Vivian Hösch

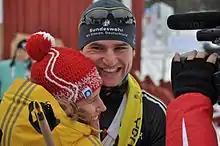
Vivian Hösch and guide Florian Schillinger after their bronze medals at the 2015 World Championships in Cable (USA)

Vivian Hösch (also spelled Hoesch, born 18 March 1991) is a visually impaired German para biathlete and para cross-country skier.